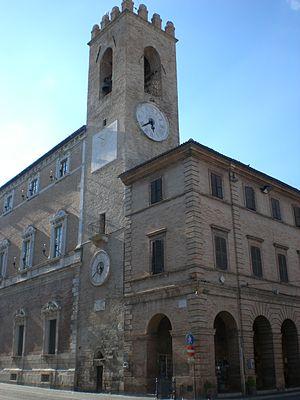
Osimo, Beffroi, XIII siècle